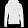
Label: Pullover